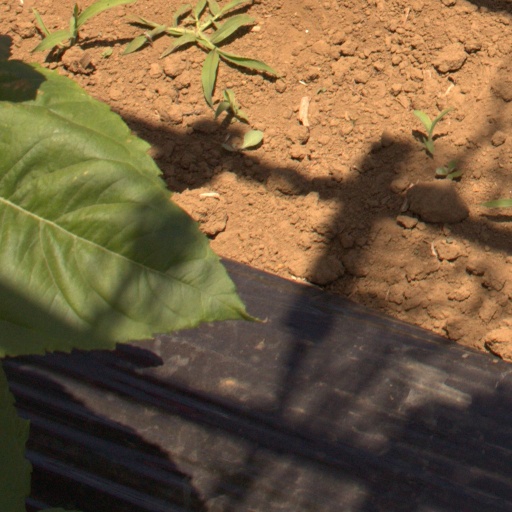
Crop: Jerusalem artichoke